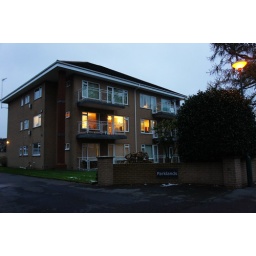
The pitched roof (and red brick supporting columns) were added in 2002, following endless problems with the flat roof.